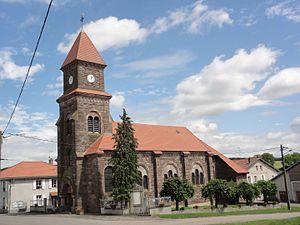
Bezange-la-Grande (M-et-M) église
Bezange-la-Grande est une commune française située dans le département de Meurthe-et-Moselle en région Grand Est.